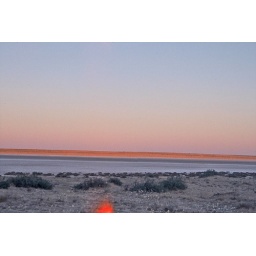
the rays of the sun light up the sand on the low dune with the salt lake in the foreground